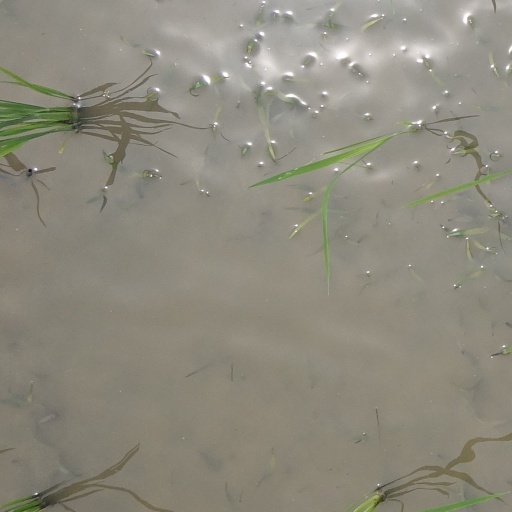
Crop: rice